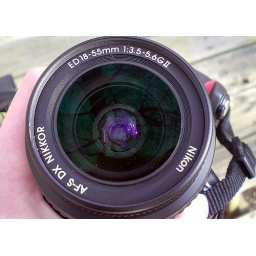
green appearing sky and tree reflection in my lens